European Athletics Team Championships

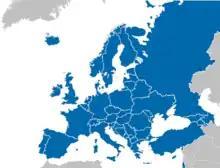
European Athletics Members

The European Athletics Team Championships (European Team Championships until 2013), is an international athletics competition organised by European Athletics, between different countries of Europe, over 4 leagues. It replaced in 2009 the former and similar European Cup (1965–2008). Unlike most international competitions, medals are not awarded to individuals in individual events but to the overall winning team on a points system.